Ned Brown Forest Preserve

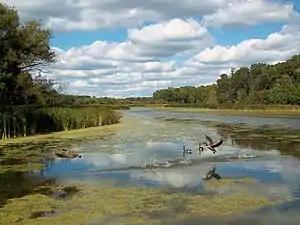
Canada geese on Salt Creek looking toward Busse Woods

The Ned Brown Forest Preserve, popularly known as Busse Woods, adjoining Rolling Meadows, Elk Grove Village and Schaumburg in Illinois, is a unit of the Cook County Forest Preserve system. It is named after Edward "Ned" Eagle Brown. A section of the northeast quadrant of the forest preserve is the Busse Forest Nature Preserve, which was registered as a National Natural Landmark in February 1980, as a well preserved example of the lake-flatwoods habitat. Busse Forest Preserve (Busse Woods) was named for Cook County Commissioner William Busse in 1949.